Oregon Blackbears

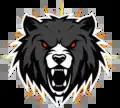
Initial Logo (2023)

The first team representing the state of Oregon in the Arena Football League were the Portland Forest Dragons, who played from 1997 to 1999 before relocating to Oklahoma City and being rebranded as the Oklahoma Wranglers. Oregon would not see the AFL again until 2013 when the Portland Thunder were established by Clackamas billionaire Terry Emmert and would take the field a few months later. The Thunder were rebranded as the Portland Steel in 2016 after the league took control of the franchise from Emmert, then abruptly folded at season's end with no explanation. The second incarnation of the league would fold three years later. Both teams played their home games at the Moda Center.